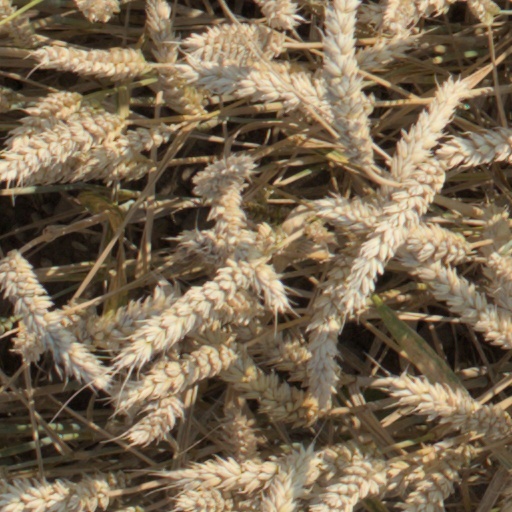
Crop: wheat